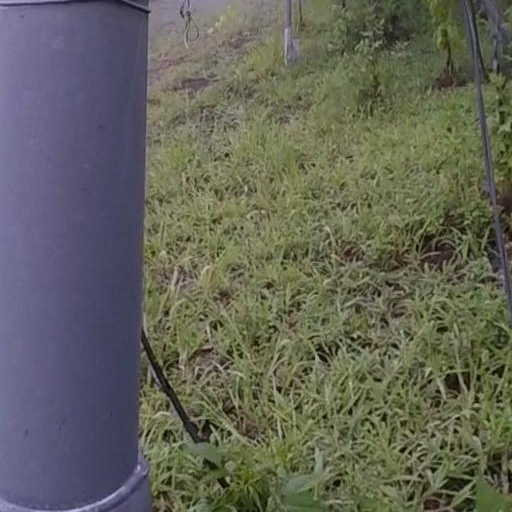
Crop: grape